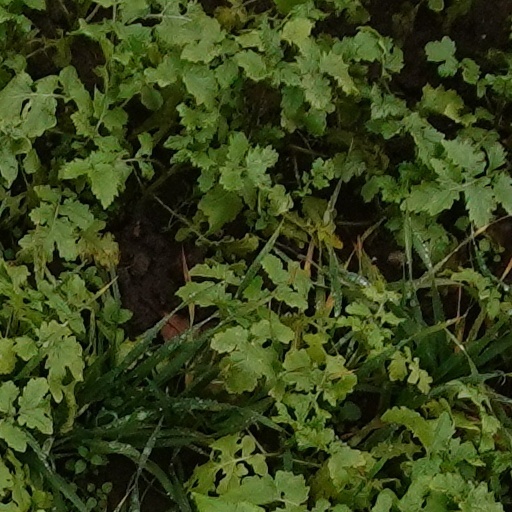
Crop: wheat